Mactan–Benito Ebuen Air Base

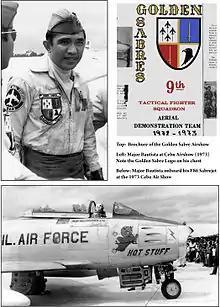
Montage of Maj Bautista, lead pilot of the F-86 Golden Sabres display team of the 9th Tactical Fighter Squadron, at the 1973 Cebu airshow.

Mactan–Benito Ebuen Air Base, originally known as Opon Airfield and later Mactan Air Base, is an active military airbase of the Philippine Air Force (PAF). It is located on the island of Mactan, Cebu, in the Visayas region of the Philippines. It shares its two runways with the civilian Mactan–Cebu International Airport. Mactan Air Base was originally built by, and was a facility of the United States Air Force (USAF), until the American military units left the country in 1991, whereby full and total control was handed over to the Philippine Air Force.